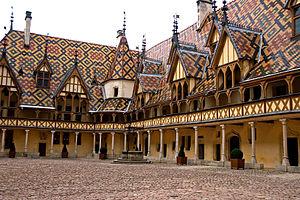
Hotel Dieu de Beaune en Bourgogne
La route des Grands Crus est une route touristique de France qui traverse la partie la plus prestigieuse du vignoble de Bourgogne soit trente-huit villages viticoles pittoresques des Côte de Nuits et Côte de Beaune, entre Dijon et Santenay, sur une longueur de 60 kilomètres.
La congrégation des Hospitalières de Sainte-Marthe de Beaune est un institut religieux catholique régulier, de droit pontifical, fondé en France en 1939. Héritière de la communauté des sœurs hospitalières de Beaune créée par Nicolas Rolin en 1459, elle regroupe à ce titre la communauté beaunoise et d'autres communautés françaises issues de Beaune.